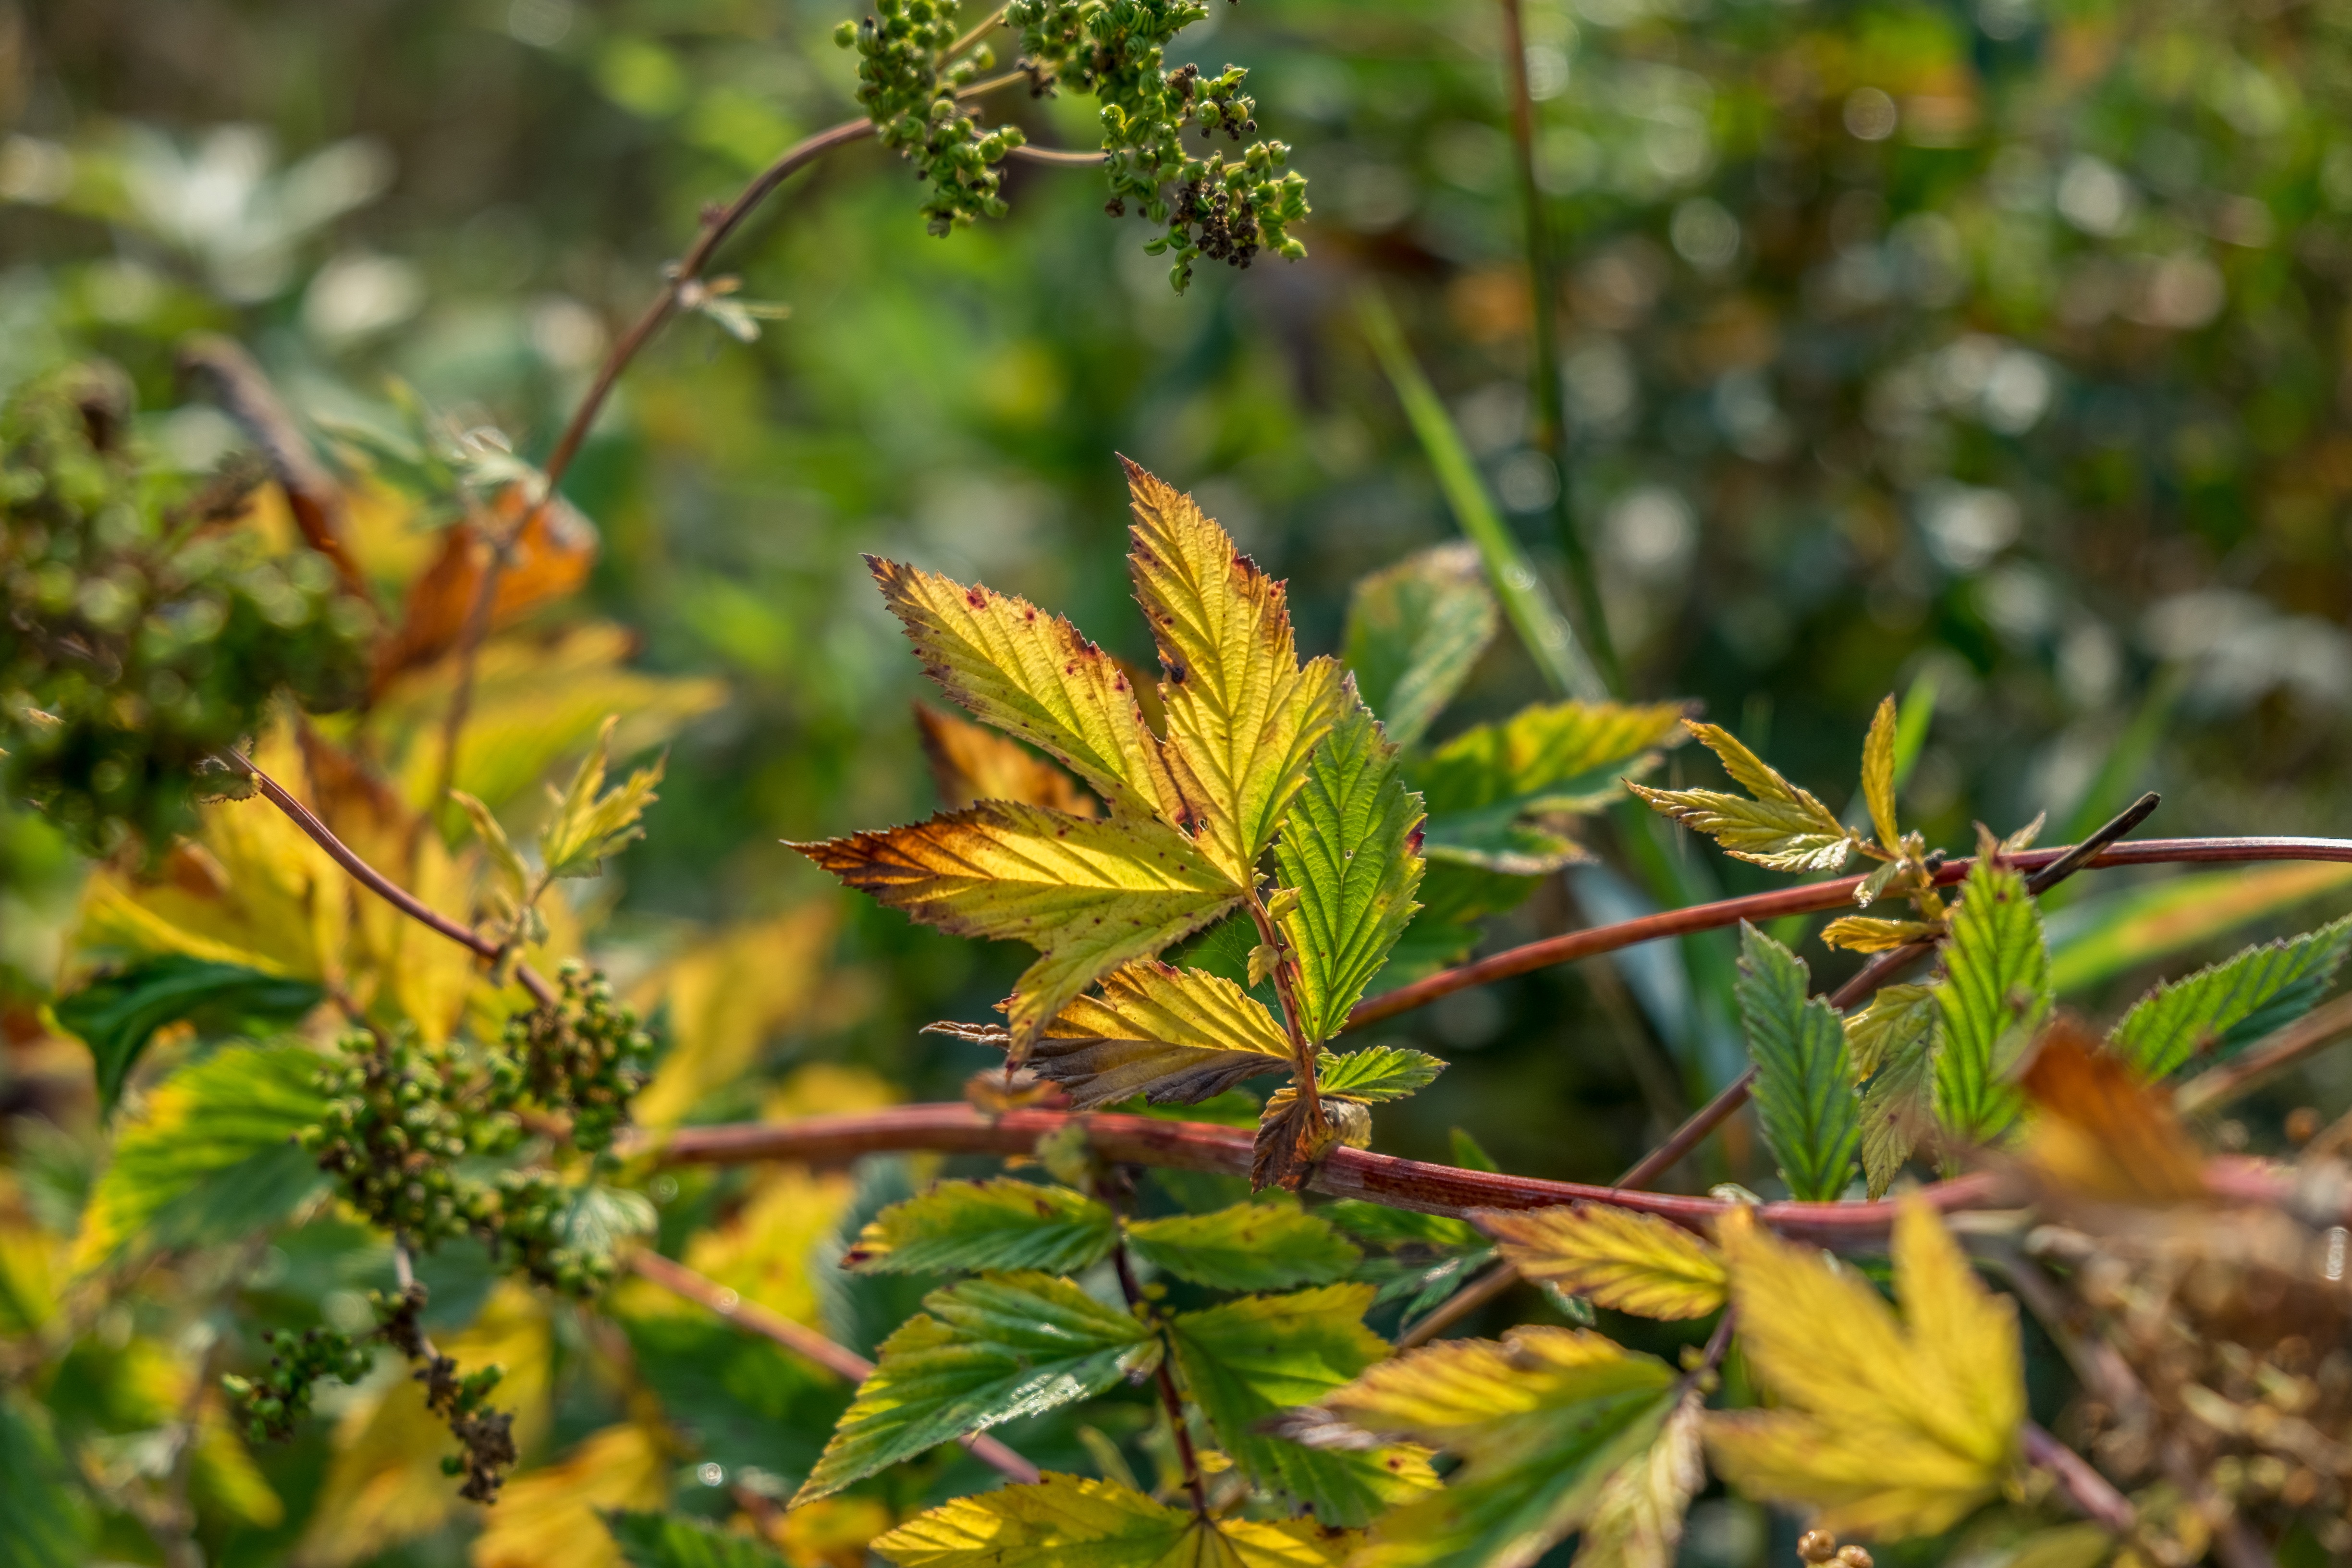
tree, branch, plant, leaf, flower, bloom, produce, evergreen, autumn, botany, flora, wild flower, wildflower, wild plant, leaves, shrub, deciduous, meadowsweet, flowering plant, woody plant, land plant